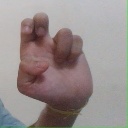
अक्षर: अ